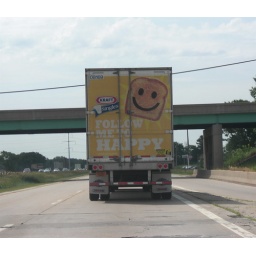
Rachel spotted this truck in front of us as we departed for our journey to meet Happy.